William Cutfield King

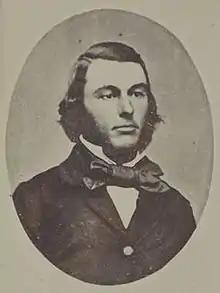
Capt. W. C. King

William Cutfield King (1829 – 8 February 1861) was a 19th-century New Zealand politician who was elected to Parliament, but was killed in the New Zealand Wars before the first session.